Gov. David S. Reid House

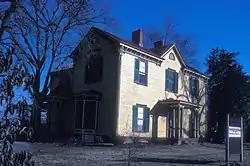
Gov. David S. Reid House, July 1971

Gov. David S. Reid House is a historic house located at Reidsville, Rockingham County, North Carolina. It was built about 1881, and is a two-story, T-shaped, Late Victorian style frame dwelling. It sits on a brick foundation and has a gable roof and original one-story, rear shed projection and one-story rear kitchen wing. The front facade features a hipped roof entrance porch. It was the home of the home of North Carolina Governor David Settle Reid (1813-1891) from 1881 until his death in 1891. Following his death, his widow Henrietta Williams Settle Reid, continued to live in the house until her death in 1913.